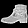
Label: Ankle boot